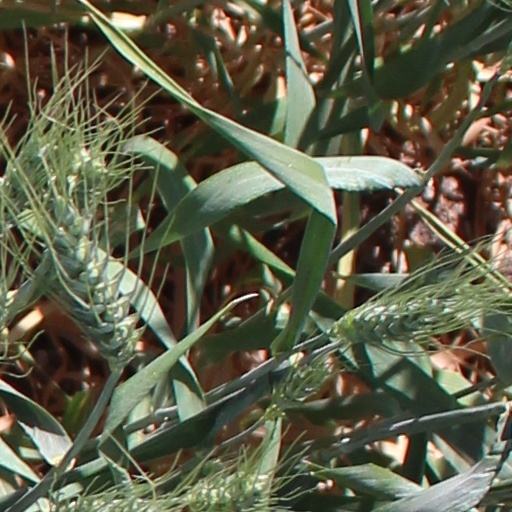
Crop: wheat